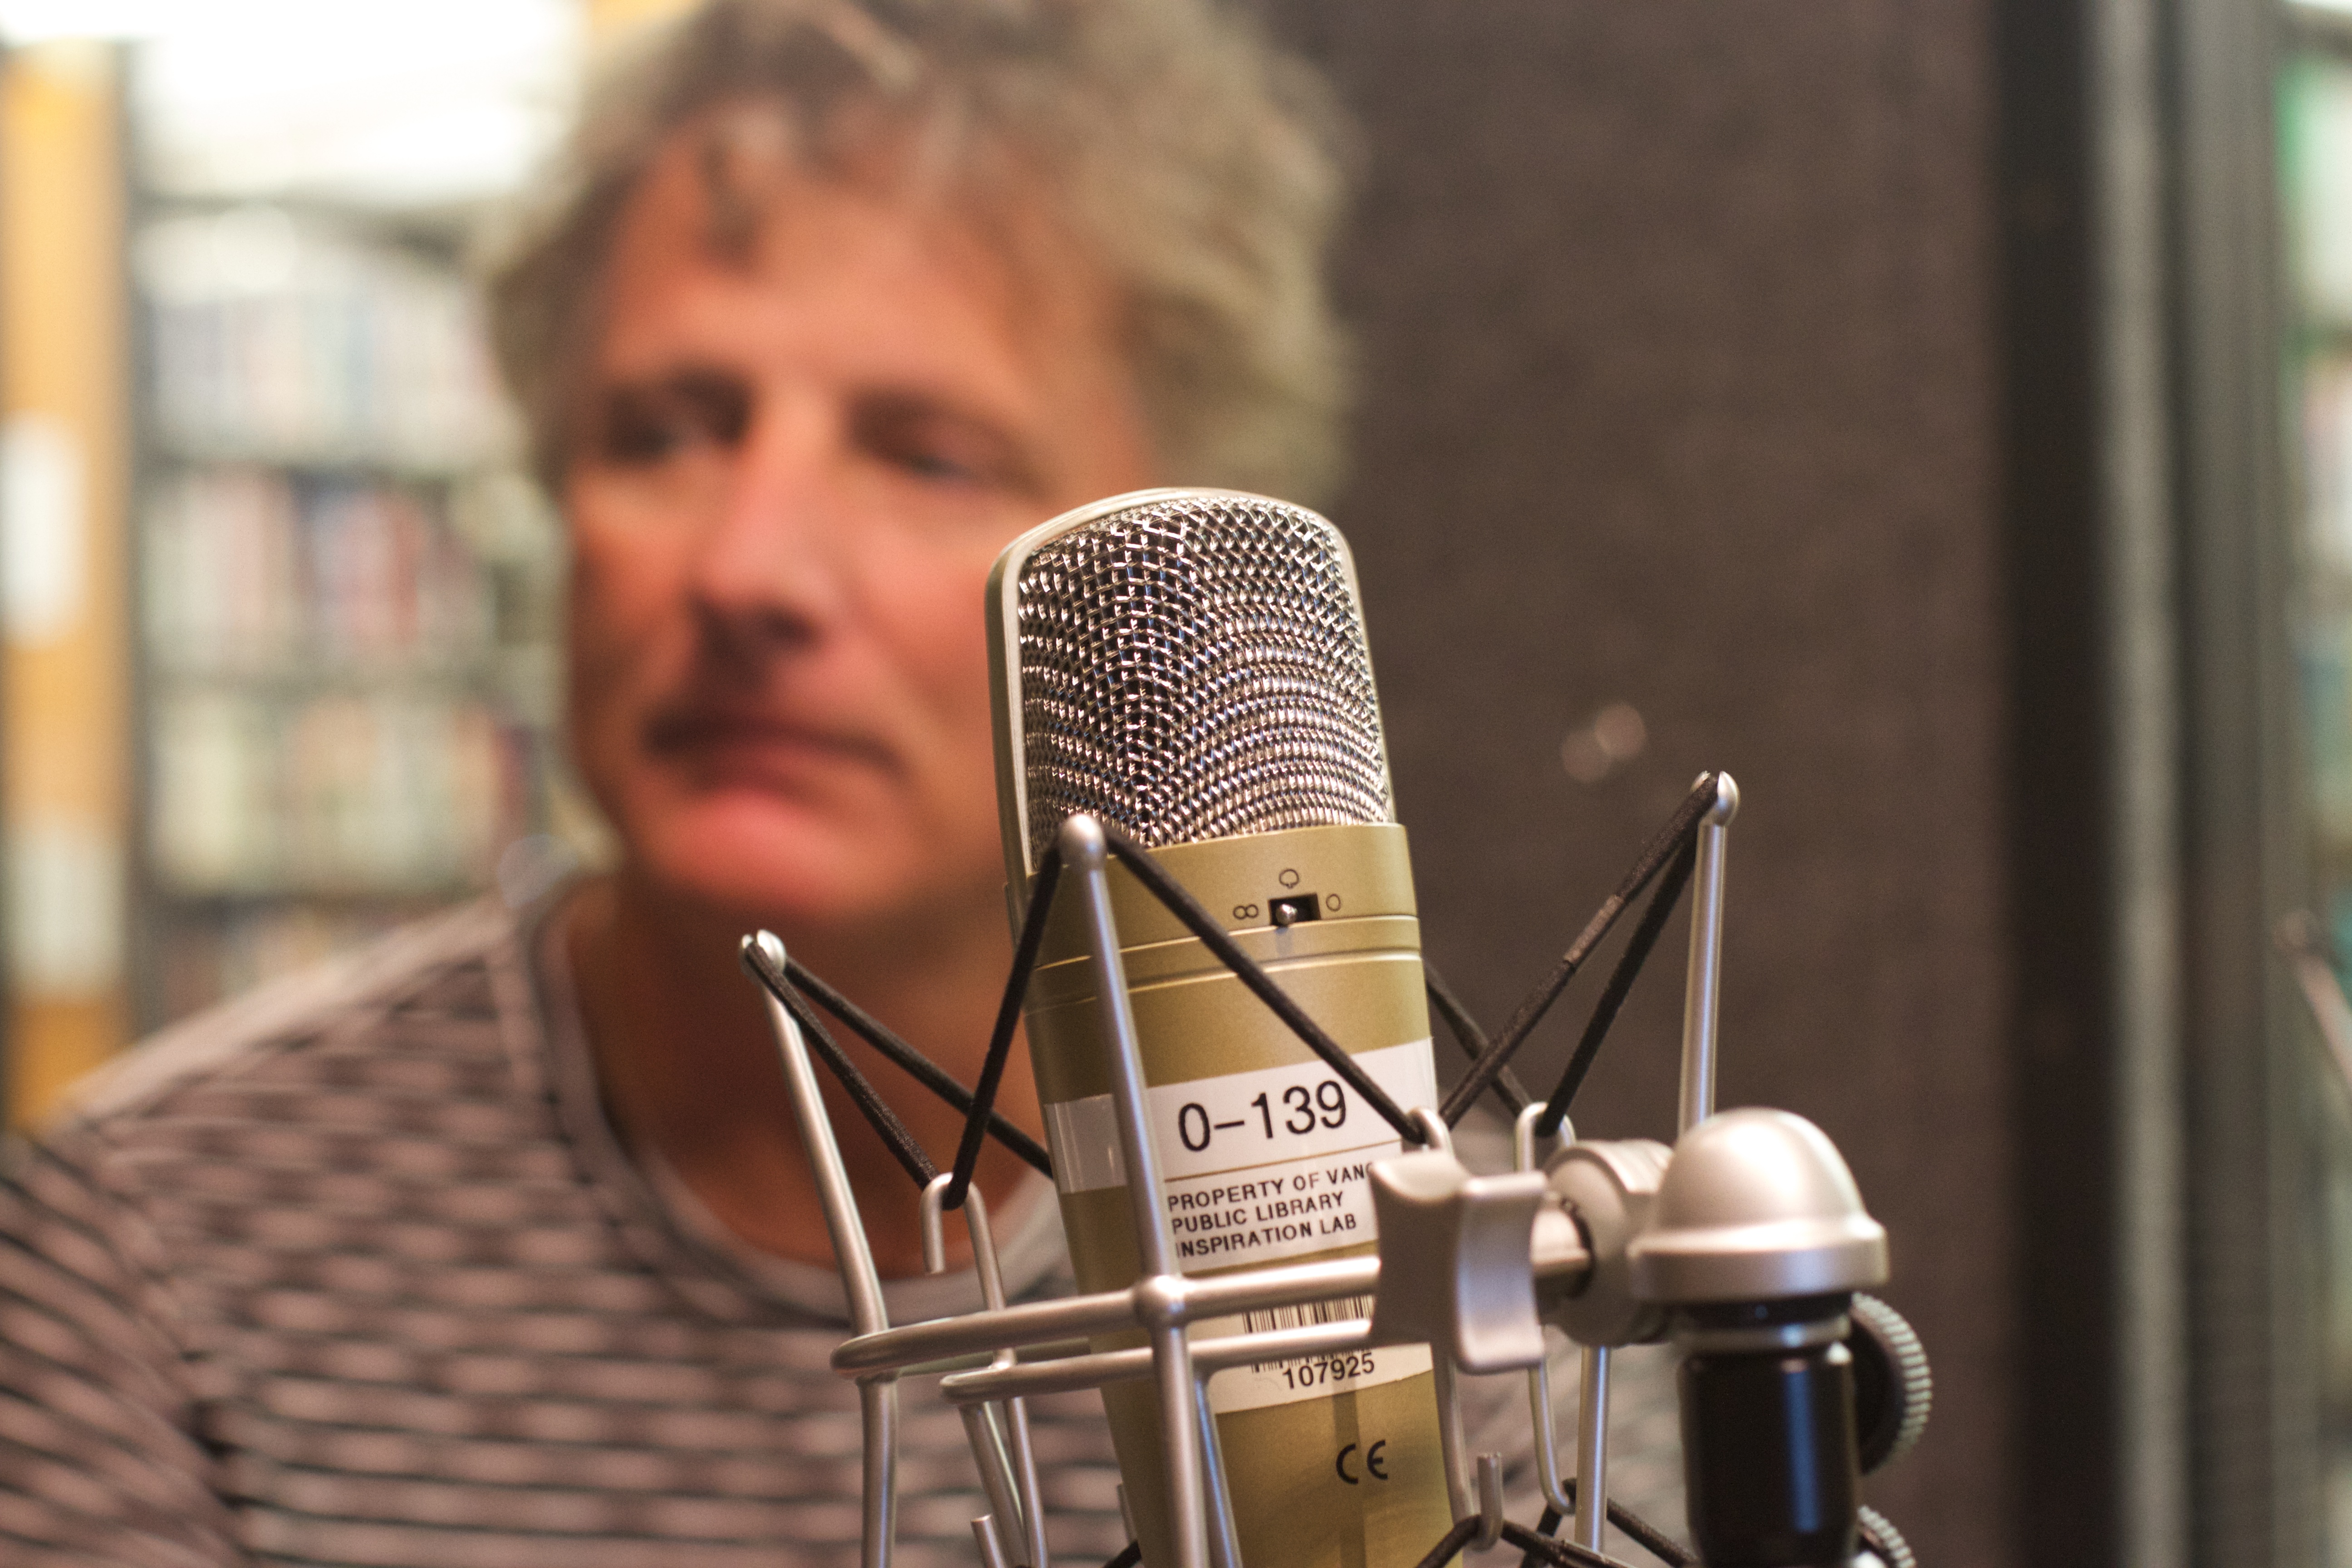
person, singing